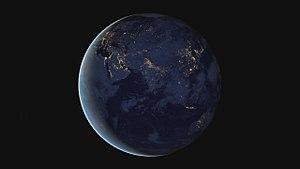
Dans une définition large de la notion du social, on peut l'entendre comme l'expression de l'existence de relations et de communication entre les êtres vivants. Bien que toutes les espèces interagissent avec leur environnement, certains animaux sont qualifiés d'espèces sociales. Il en va de même pour certains insectes et plantes dont les comportements sociaux font objet d'études.